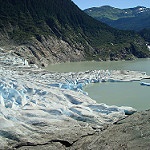
Scene: Outdoor